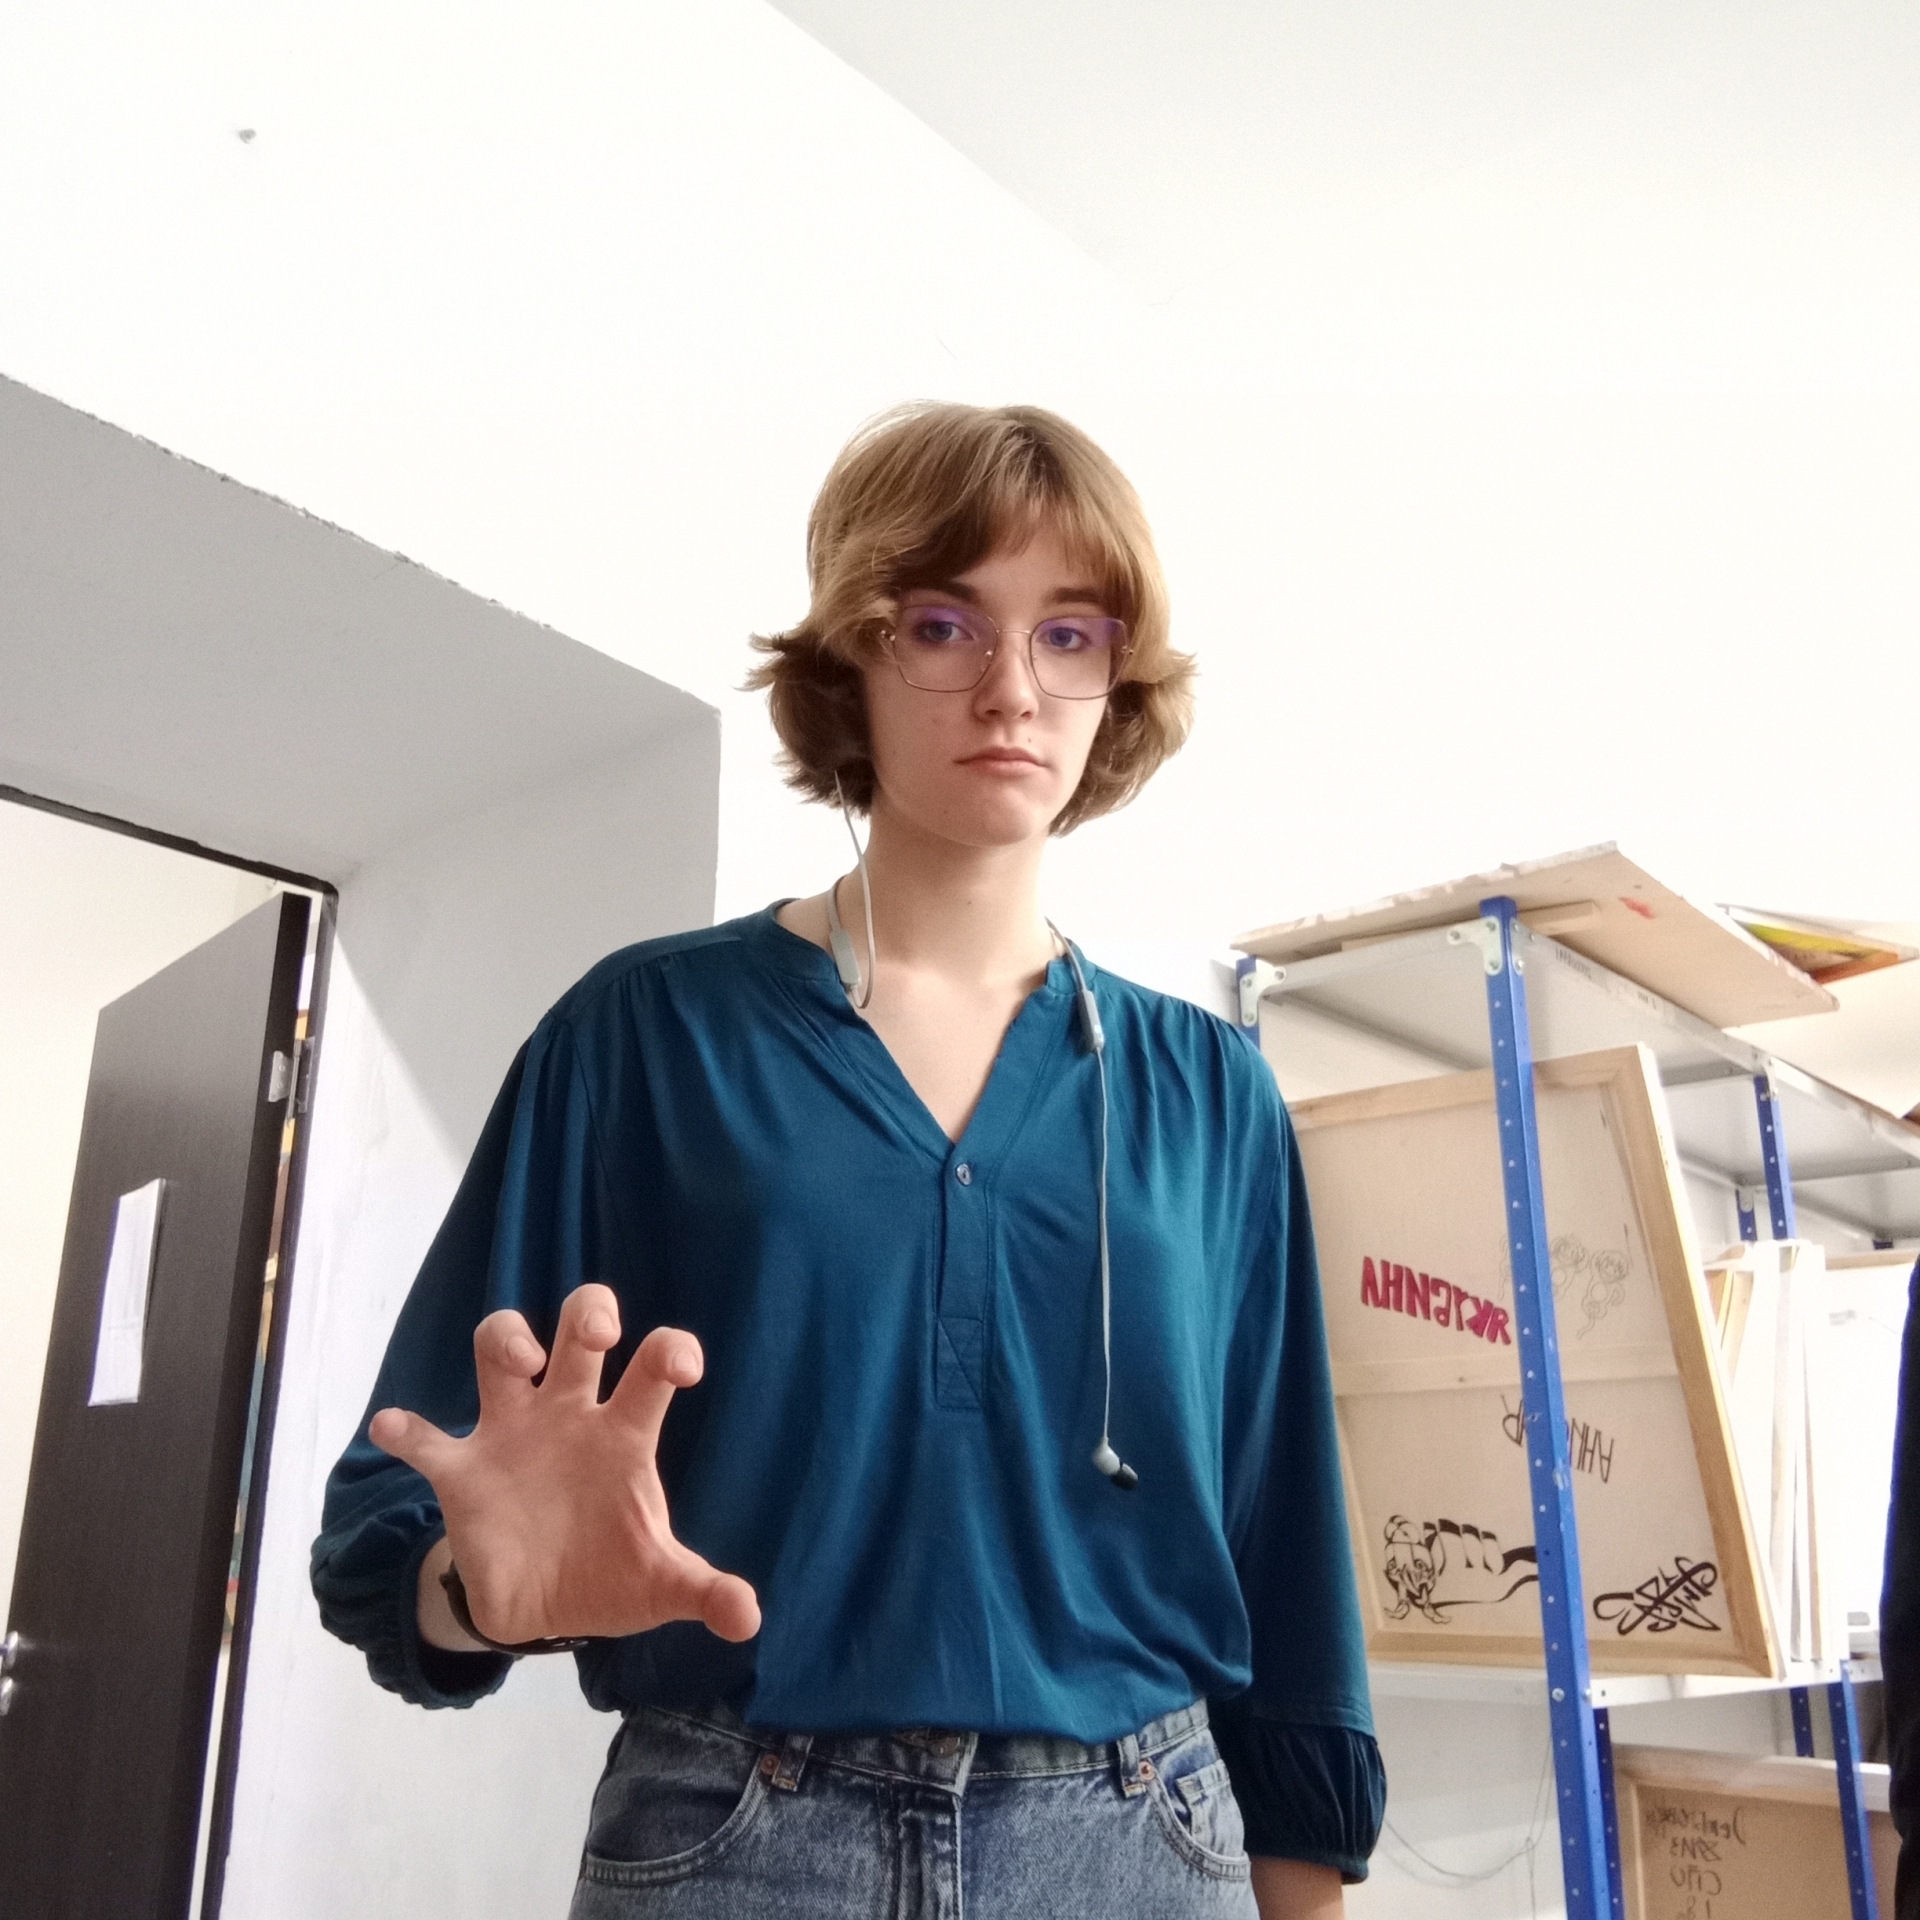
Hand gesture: grabbing